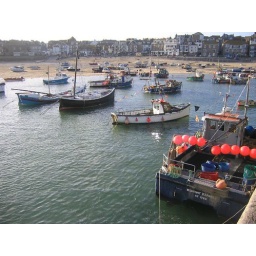
I thought it looks odd seeing half the boats in the water and half the boats on the sand